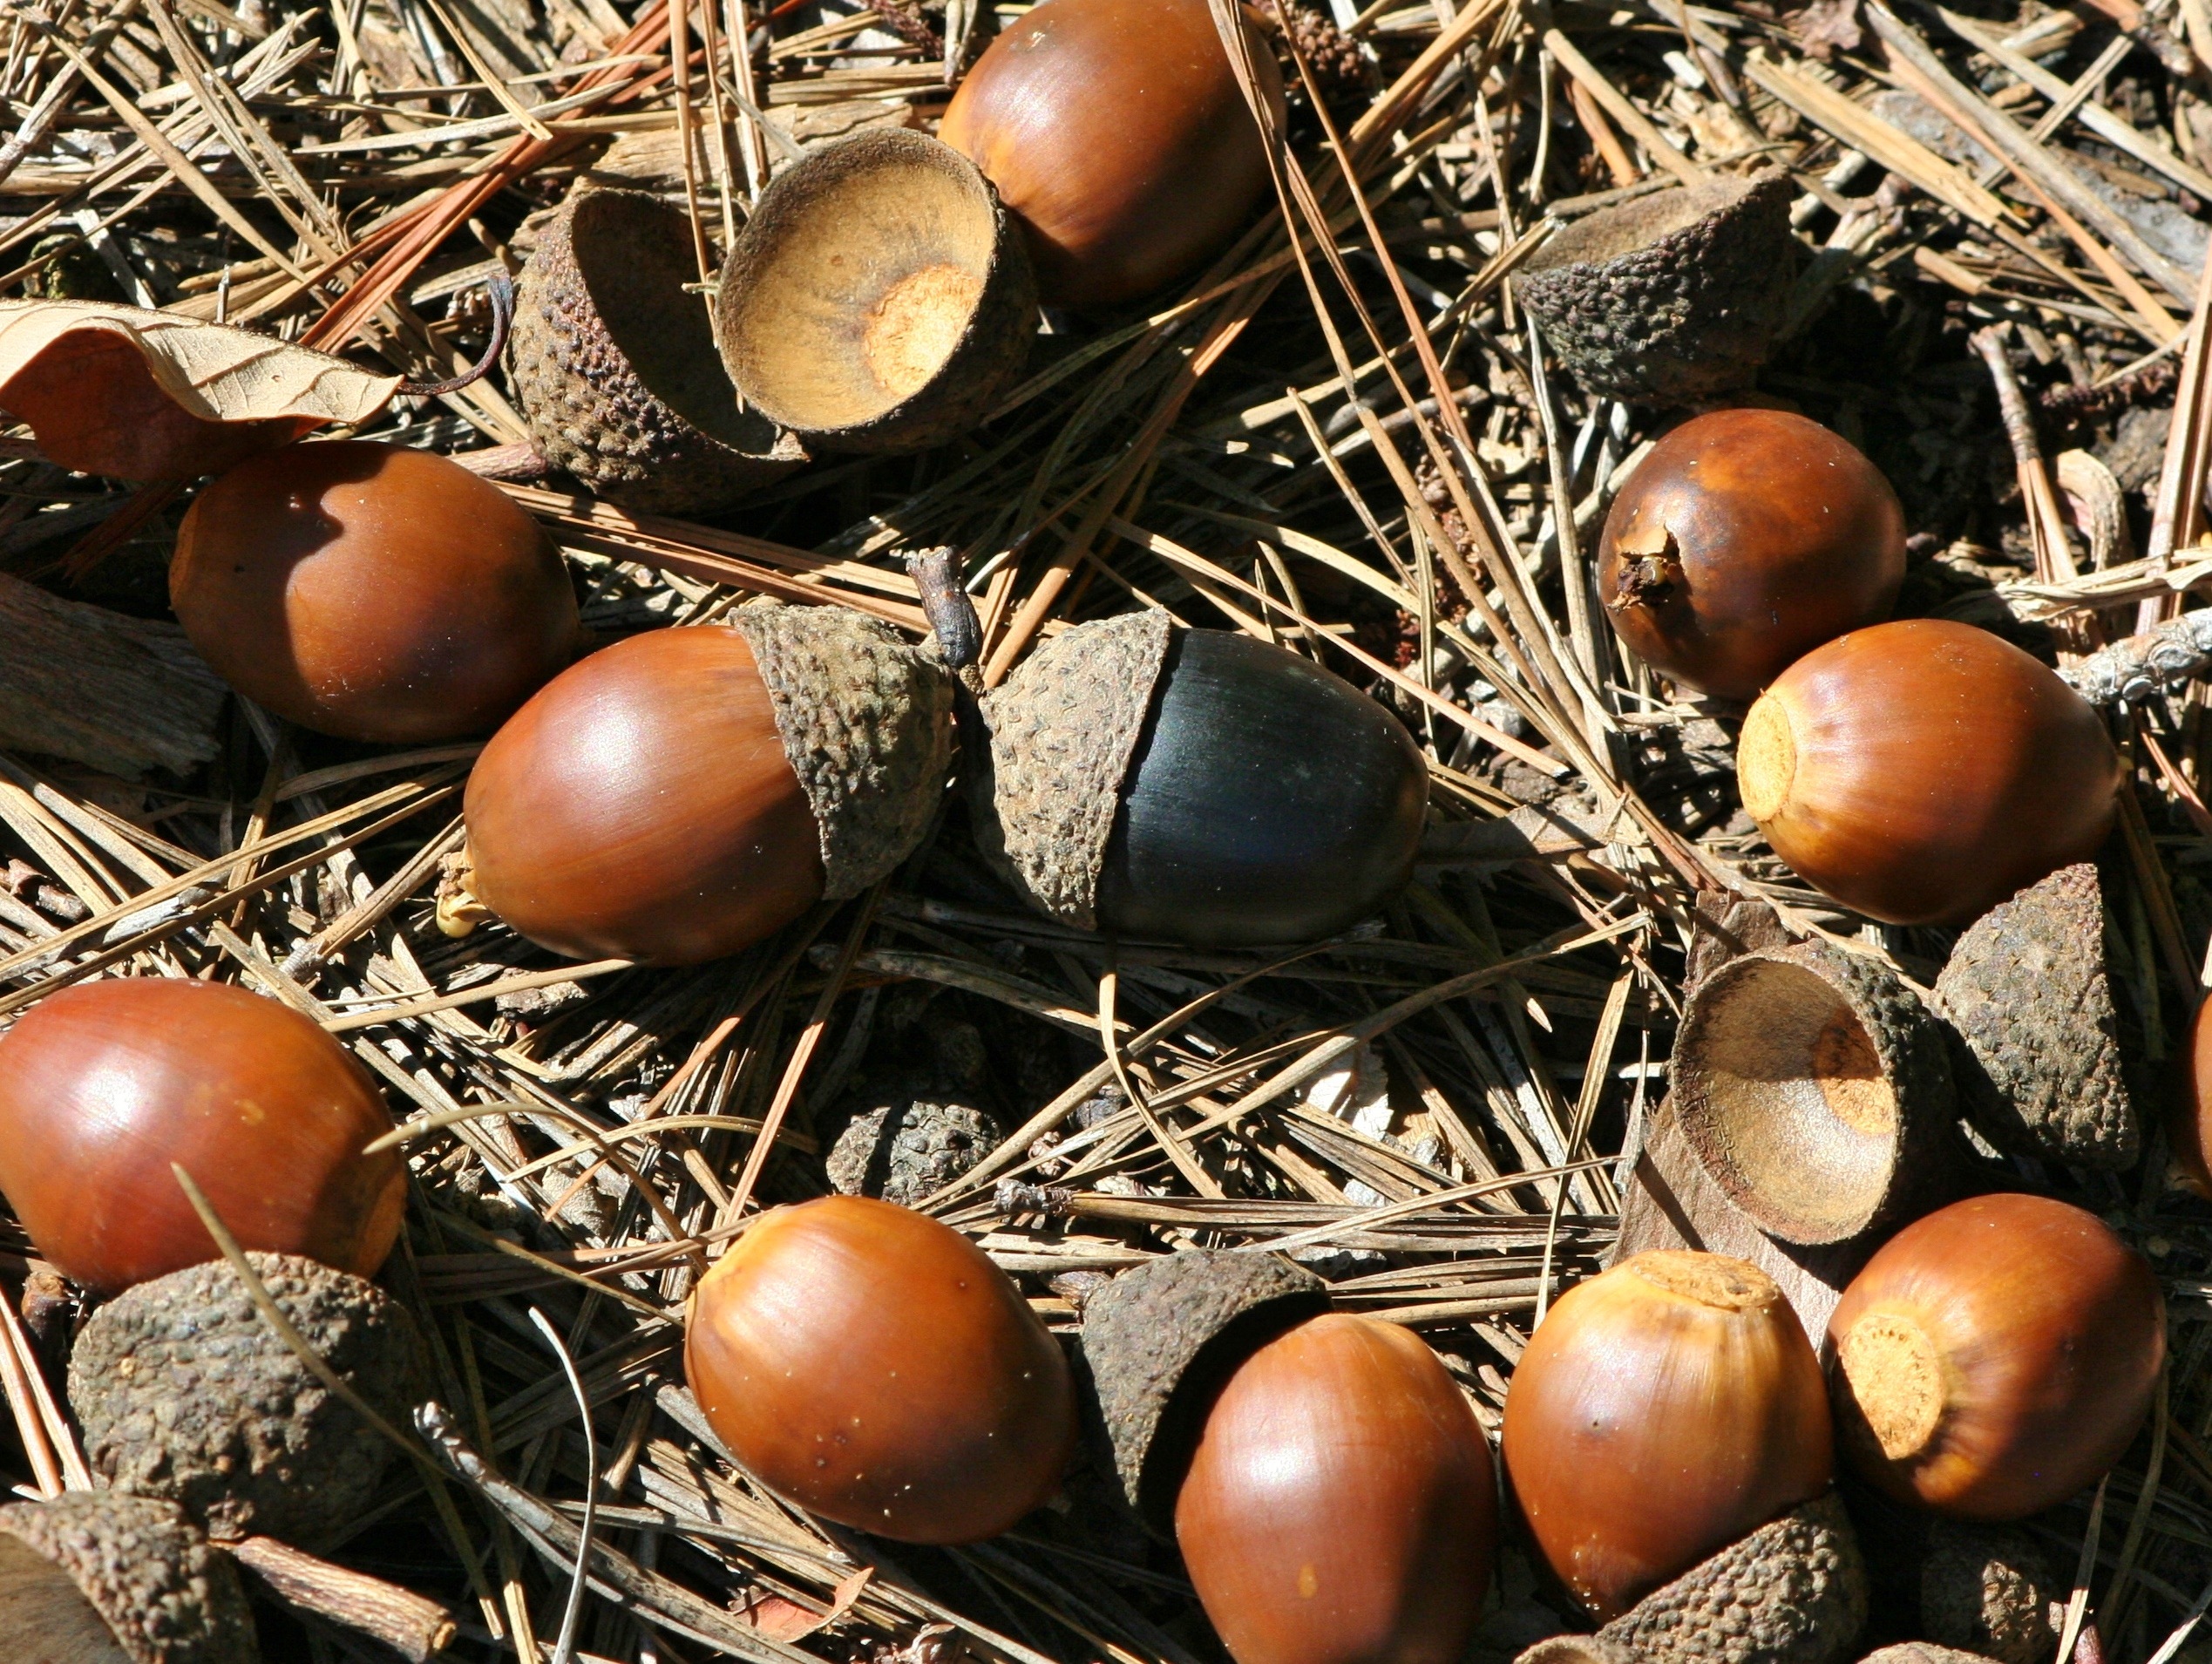
forest, texture, seed, food, symbol, produce, natural, autumn, fresh, brown, healthy, season, shell, egg, acorn, ecology, christmas decoration, coconut, nuts, fat, oak, raw, species, chestnut, organic, carbohydrates, anomaly, protein, nutrients, animal food, nuts seeds, black acorn, dietary staple